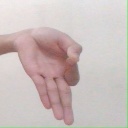
अक्षर: ज्ञ